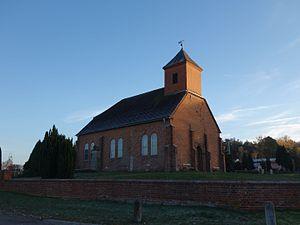
Vue du nord-ouest de l'église de Grütz, ville de Rathenow, arrondissement Pays de la Havel, état fédéral de Brandebourg, Allemagne Object location52°